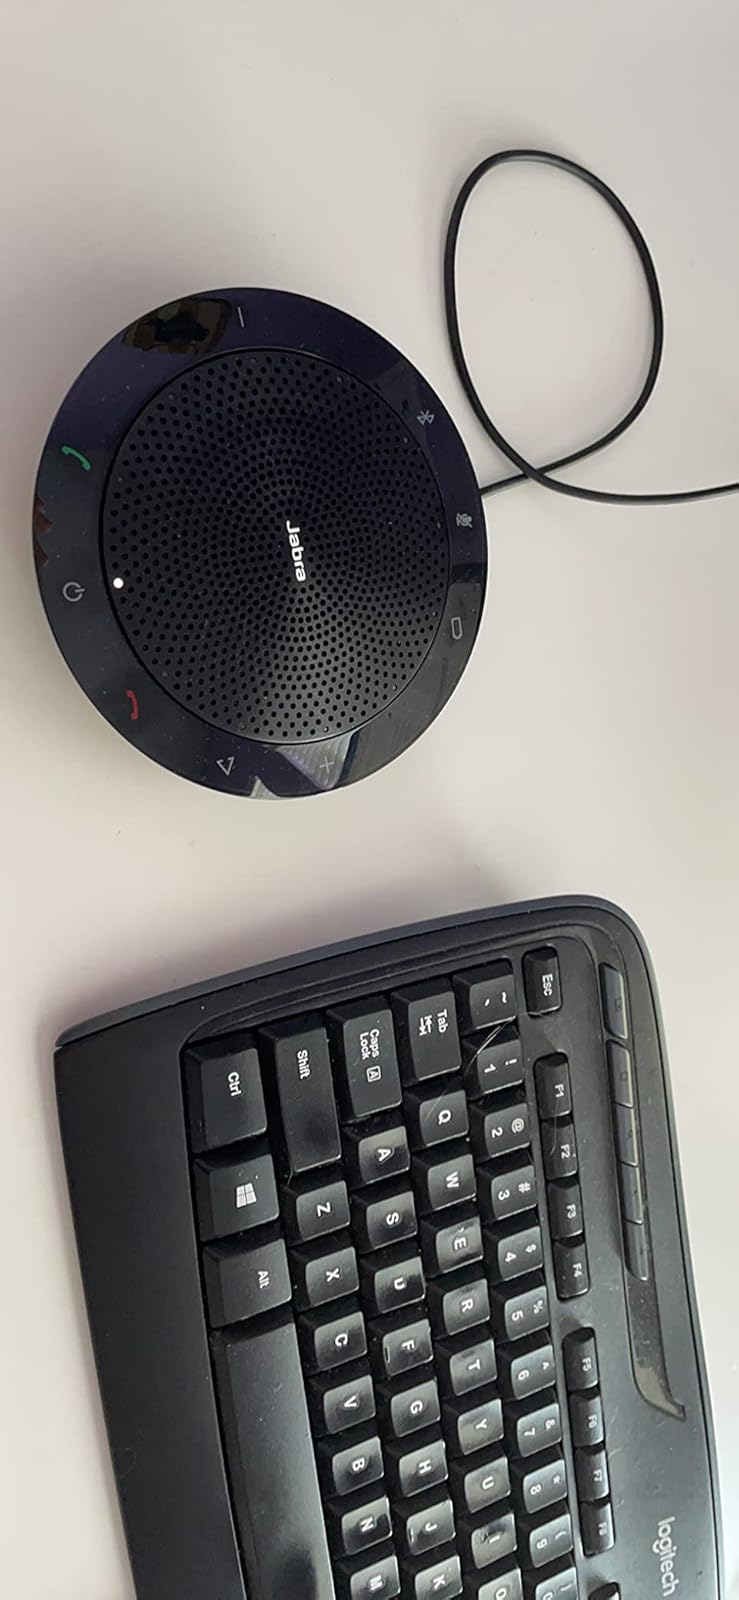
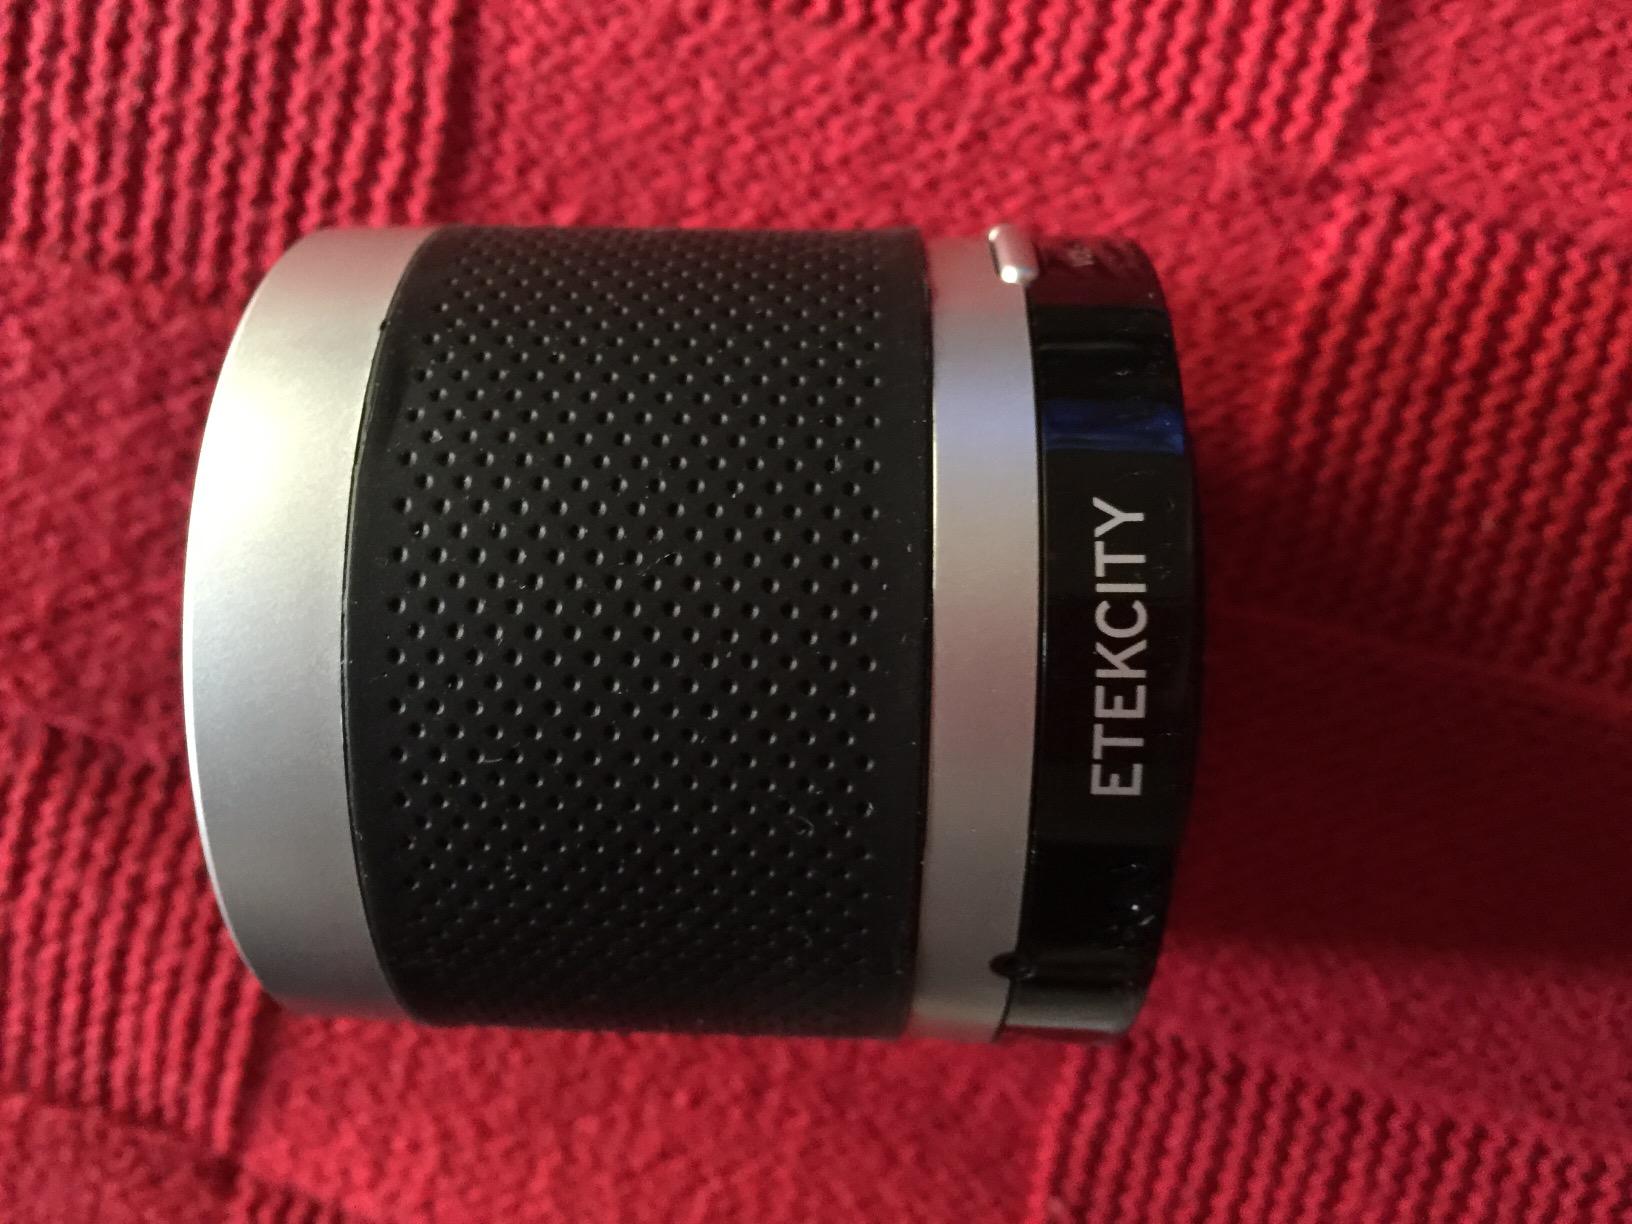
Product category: speaker
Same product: no